Lengpui Airport

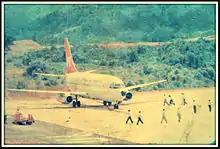
The very first trial flight at Lengpui Airport in 1999, operated by the then Indian Airlines, using its Boeing 737-200 aircraft.

The airport was constructed at a cost of ₹ 979 crore, and was completed in a record time of two years and two months. The construction work started in December 1995 and completed in February 1998. The airport was expected to be able to cater to 300 incoming and outgoing passengers. Before the construction of this airport, Aizawl was from the nearest railway head at Bairabi and from the nearest airport at Silchar. With regards to land acquisition, it has been found out that about 65 percent of the area acquired, belonged to some high government officials and political leaders at Aizawl, who started buying plots from people in Lengpui village at very low prices. They then donated the land to the government for the airport for which the rich persons got much more compensation as donors than the actual farmers.